James Freud

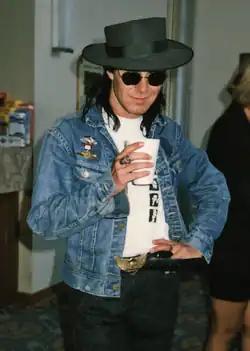
James Freud in San Francisco, California, on tour with Models 1986

In 1982, Freud joined Models as bass guitarist after the departure of Mark Ferrie, reuniting with old collaborator Kelly. Freud shared lead vocalist duties on some songs, beginning with one of his compositions, "Facing The North Pole in August" from "The Pleasure of Your Company", recorded in 1983. In 1985, Two Freud-penned hits, "Barbados" (co-written with Andrew Duffield) and "Out of Mind, Out of Sight", took Models to No. 2 and No. 1 on the Australian singles chart, respectively. He remained in the band until they split in 1988.